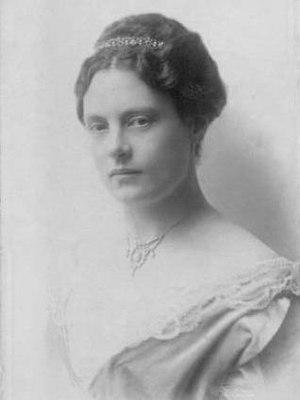
Isabelle II de Croÿ-Solre, née le 7 octobre 1890 et décédée le 30 mars 1982 était une princesse de Croÿ, devenue princesse de Bavière à la suite de son mariage avec François Marie Luitpold de Bavière.